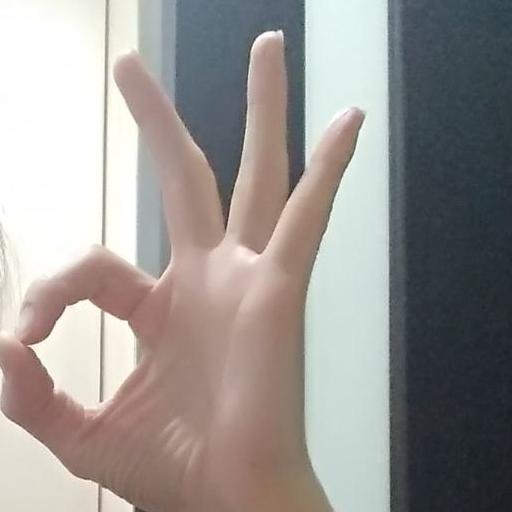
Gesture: ok